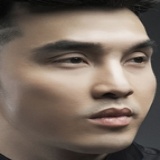
ca sĩ Ưng Hoàng Phúc